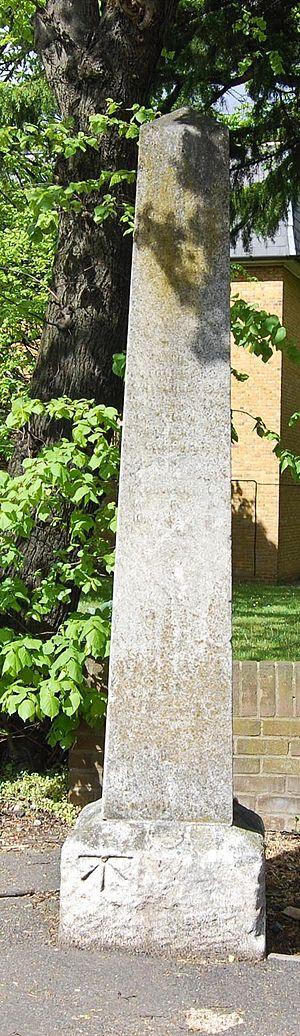
Leytonstone est un quartier du nord-est de Londres qui fait partie du Borough londonien de Waltham Forest.